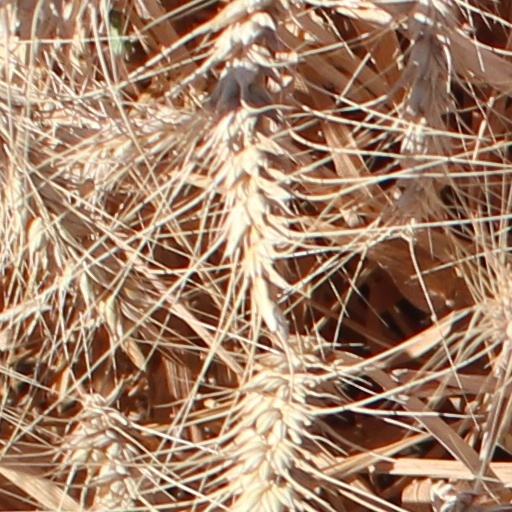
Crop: wheat